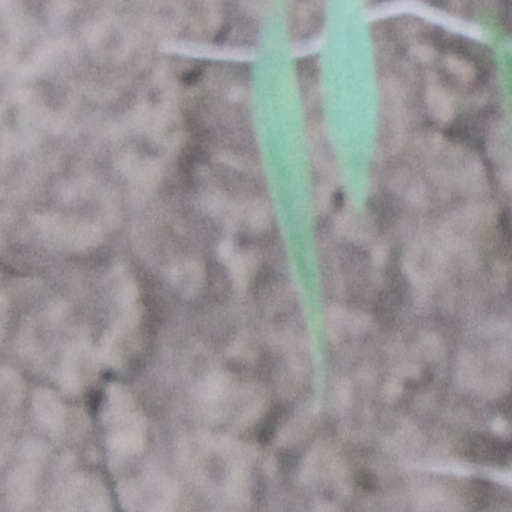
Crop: wheat